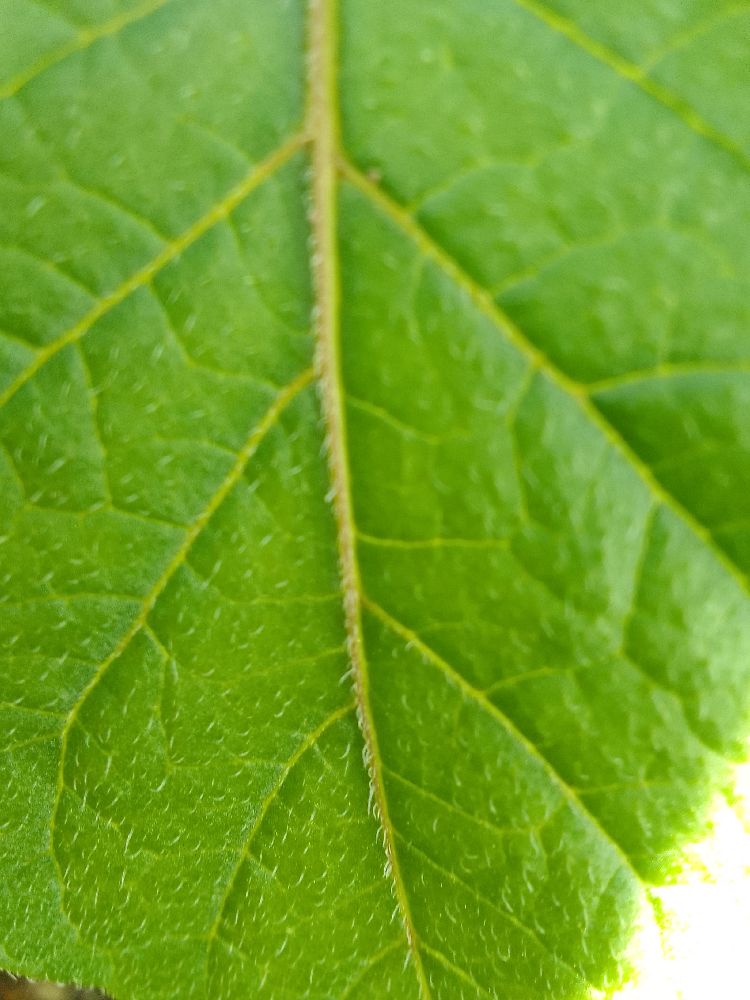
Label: Healthy